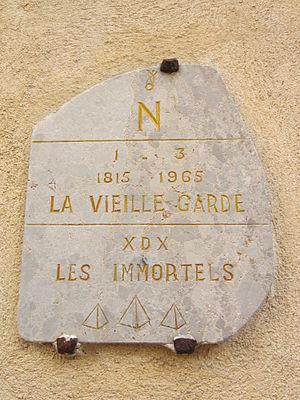
Antibes est une commune française de l'aire urbaine de Nice située dans le département des Alpes-Maritimes en région Provence-Alpes-Côte d'Azur. Ses habitants sont appelés les Antibois et Antiboises. Antibes est, en 2017, la troisième ville la plus peuplée du département, après Nice et Cannes.